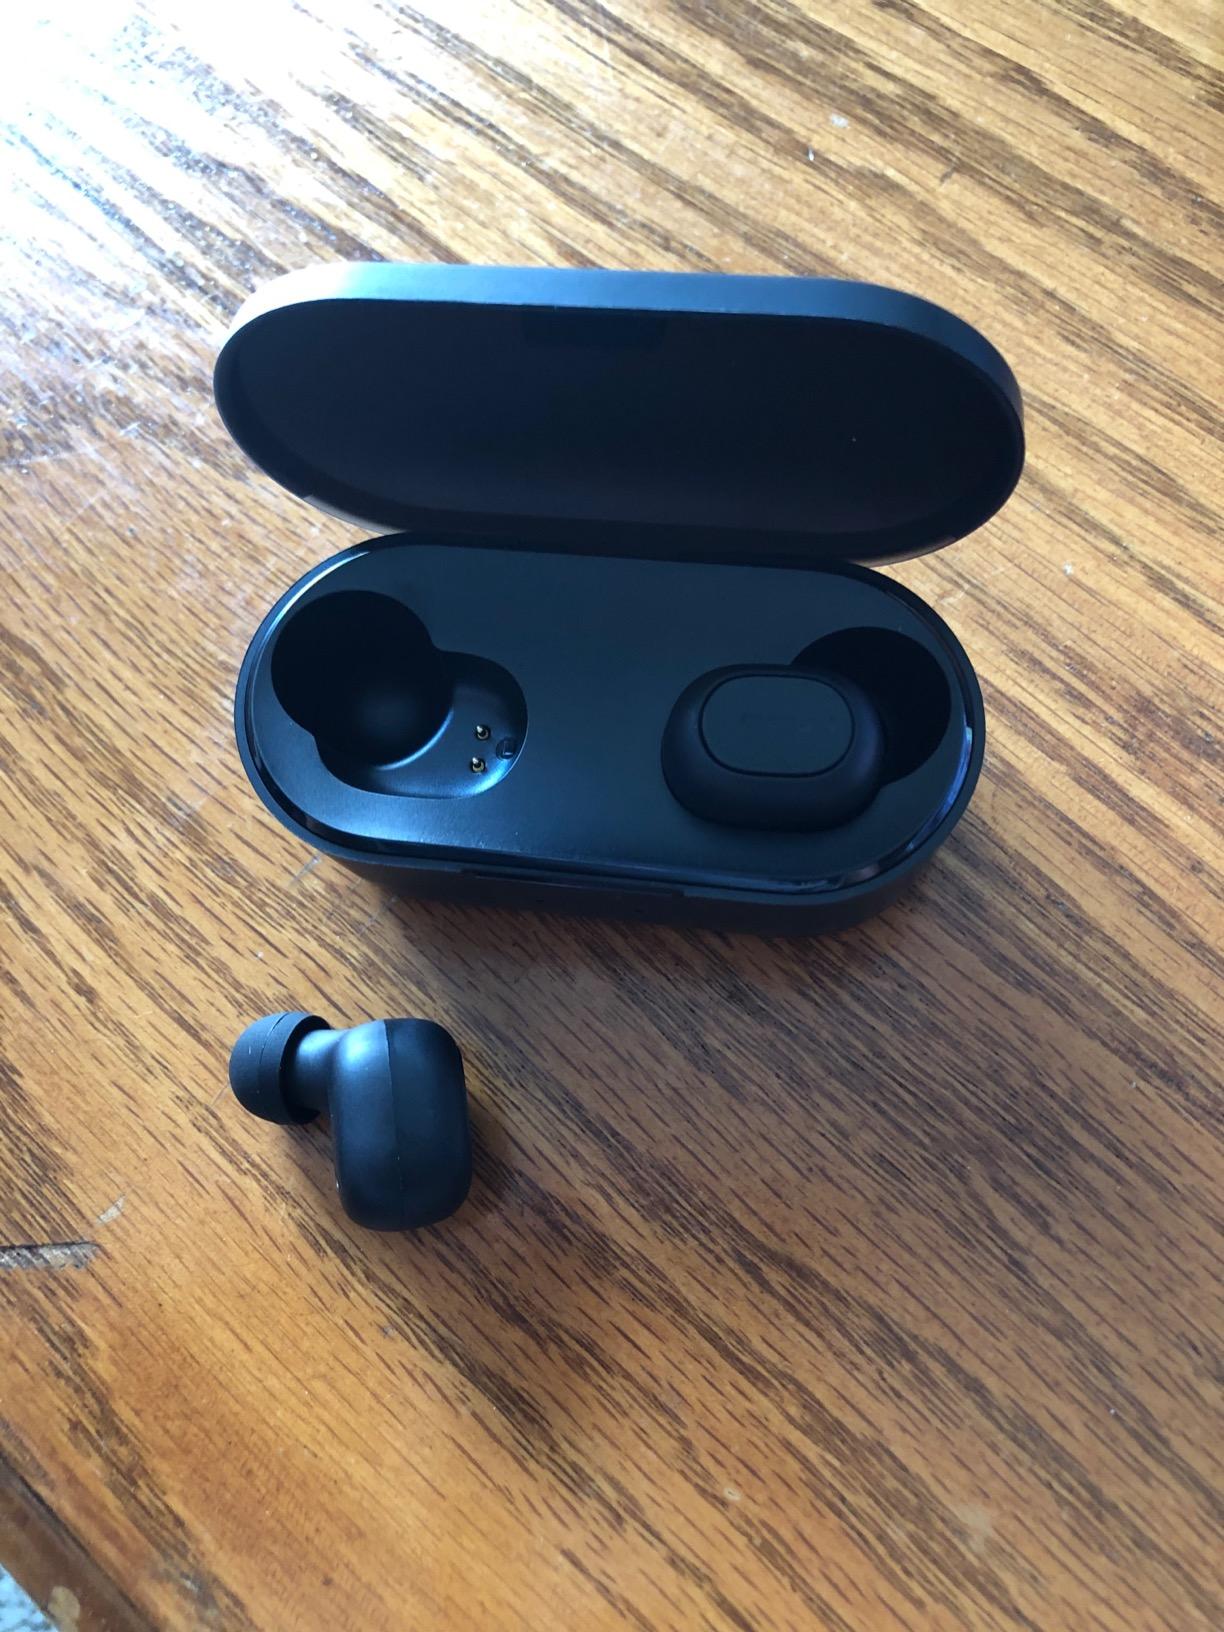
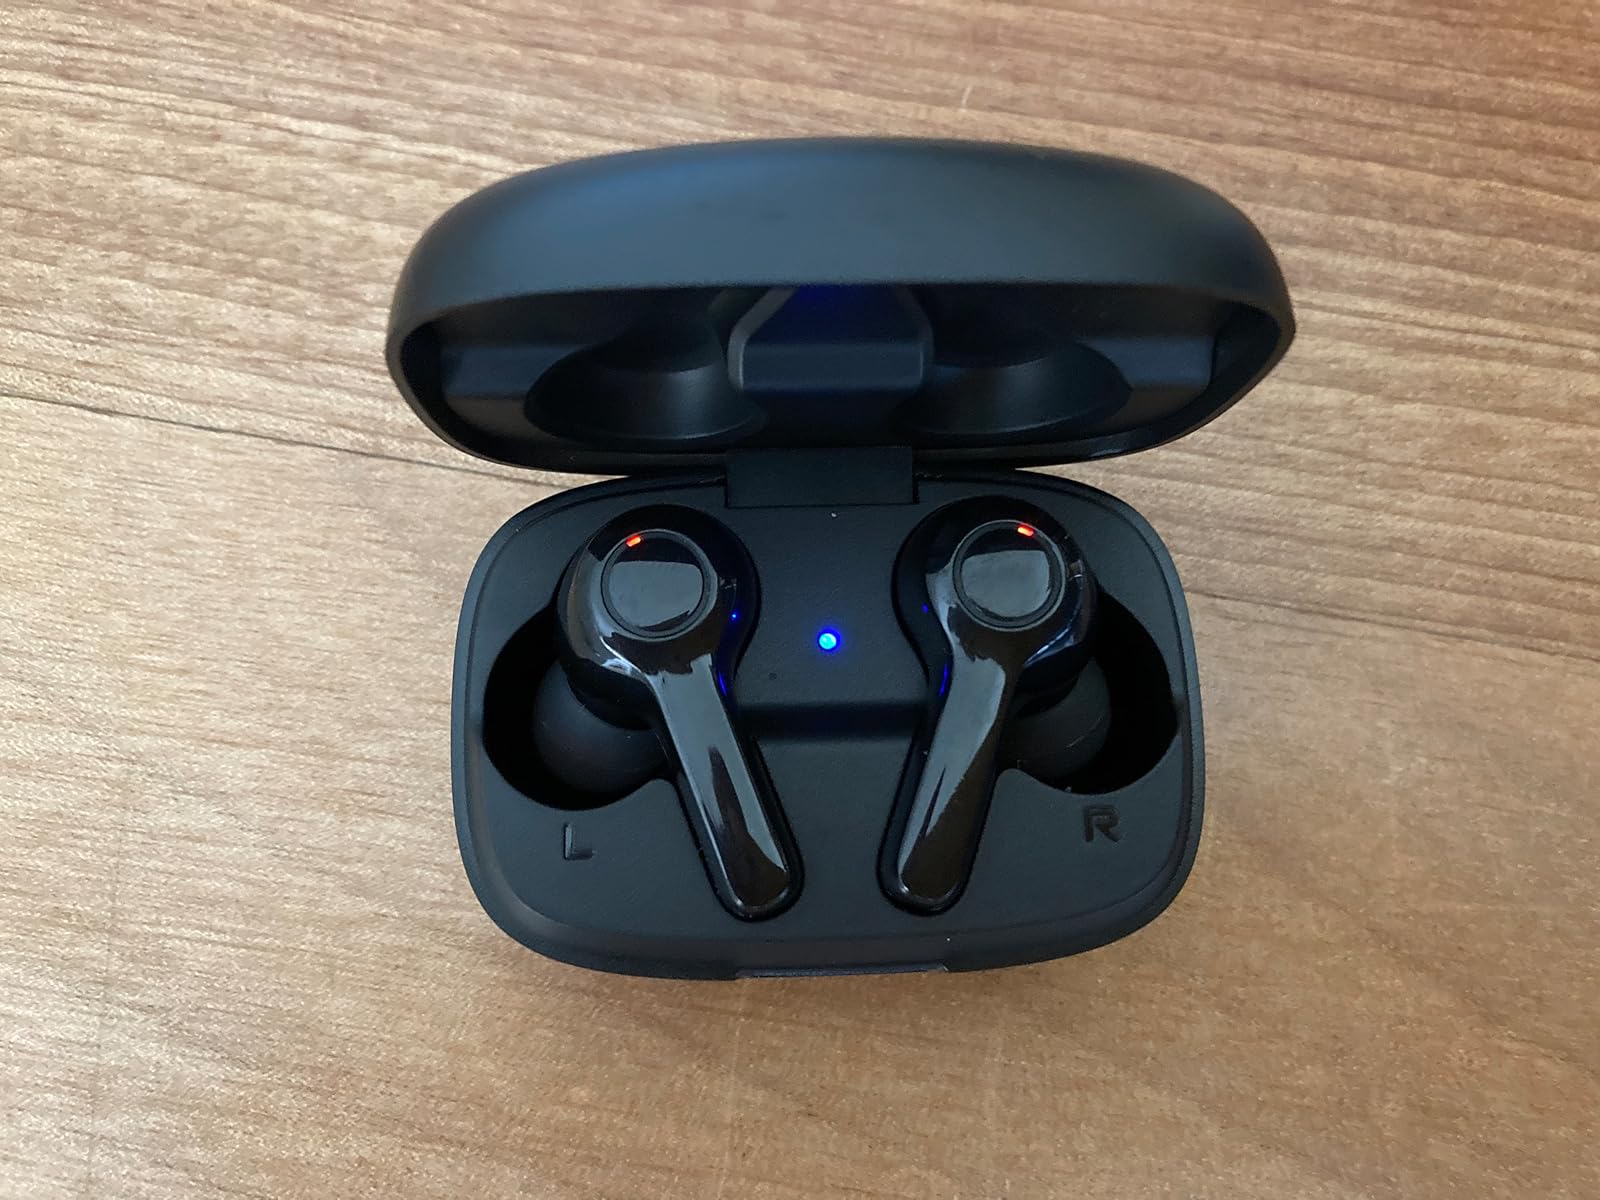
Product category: earbuds
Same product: no